Port of San Francisco

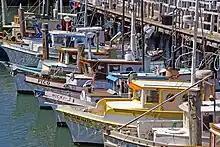
Fisherman's Wharf in 2009

Chapter 306 of the Statutes of 1863 created the California Board of State Harbor Commissioners and set about the task of building a Seawall on the San Francisco waterfront. The project that would eliminate the patchwork and jagged lines of the waterfront, ending it cleanly at the modern Embarcadero. After four years of litigation, the commissioners offered a thousand dollar prize for the best plan for the San Francisco Seawall. One of the designers of the plan, W.J. Lewis was appointed engineer in chief of the project. Another engineer on the project, T.J. Arnold designed the curving waterfront eventually settled on.